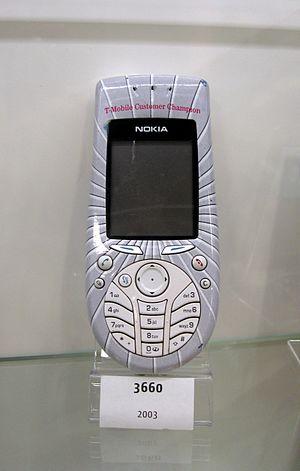
Nokia 3660 téléphone portable
Le Nokia 3660 est le successeur du Nokia 3650. Il possède aussi désormais un écran semblable au Nokia 6600 de 65.536 couleurs à la place de 4.096.